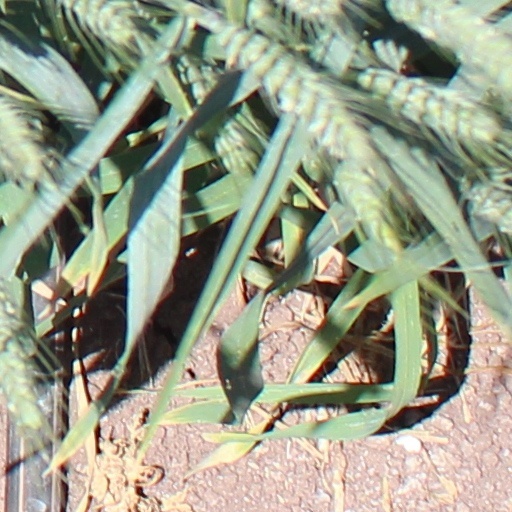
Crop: wheat